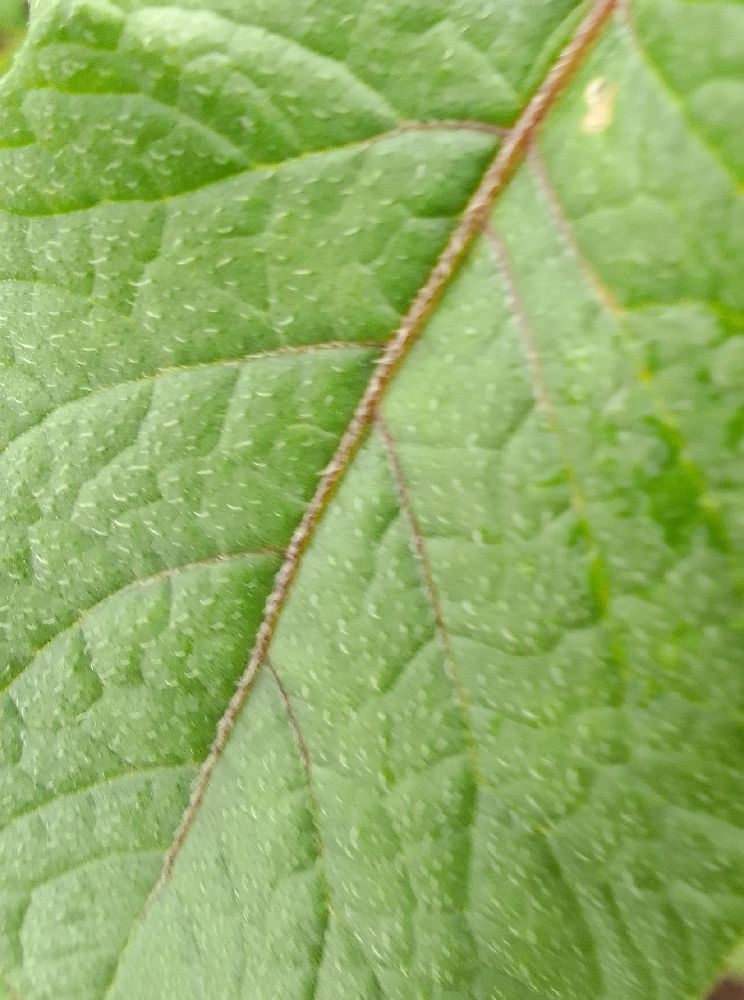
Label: Healthy